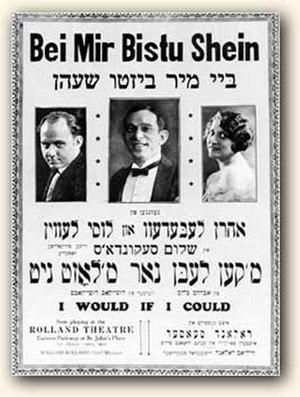
Bei Mir Bist Du Shein est une célèbre chanson d'amour populaire traditionnelle yiddish, composée à l'origine sous le titre Bei Mir Bistu Shein par les auteur-compositeur Jacob Jacobs et Sholom Secunda pour la comédie musicale yiddish I Would if I Could de 1932. The Andrews Sisters deviennent des stars internationales de l'histoire du jazz avec sa célèbre version standard du jazz swing-jazz-yiddish américaine Bei Mir Bist Du Schoen de 1937.